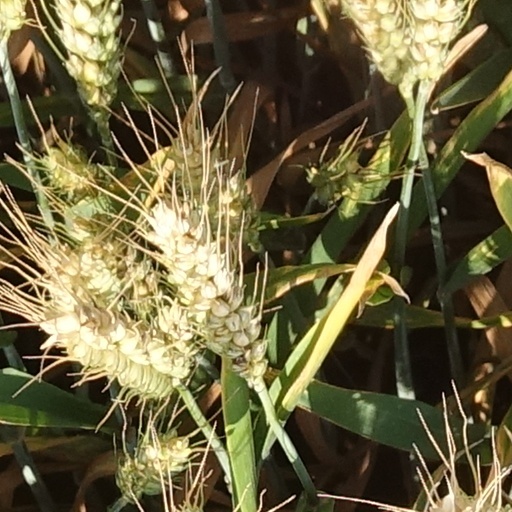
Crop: wheat